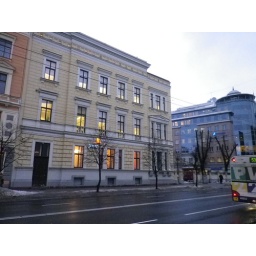
PricewaterhouseCoopers office building in Riga, Latvia. January 19, 2011